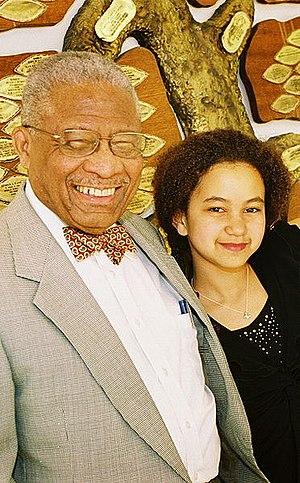
La fraternité Alpha Phi Alpha a recueilli plus de 185 000 adhésions depuis sa naissance. Il n'est pas question ici de tous les citer, mais simplement de donner un aperçu de la variété de ses membres les plus éminents.